Billy Wright (footballer, born 1924)

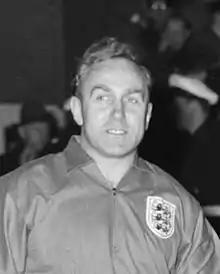
Wright in 1961

William Ambrose Wright (6 February 1924 – 3 September 1994) was an English footballer who played as a centre-back. He spent his entire club career at Wolverhampton Wanderers. The first footballer in the world to earn 100 international caps, Wright also held the record for longest unbroken run in competitive international football, with 70 consecutive appearances, although that was surpassed by Andoni Zubizarreta's 86 consecutive appearances for Spain (1985–94). He also made a total of 105 appearances for England, captaining them a record 90 times, including during their campaigns at the 1950, 1954 and 1958 World Cup finals.